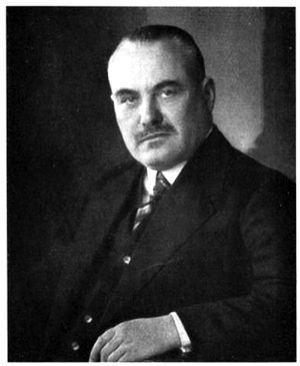
Martin Heinrich Gustav Schwantes est un paléonthologue et botaniste allemand, né le 18 septembre 1881 près de Hanovre et mort le 17 novembre 1960.